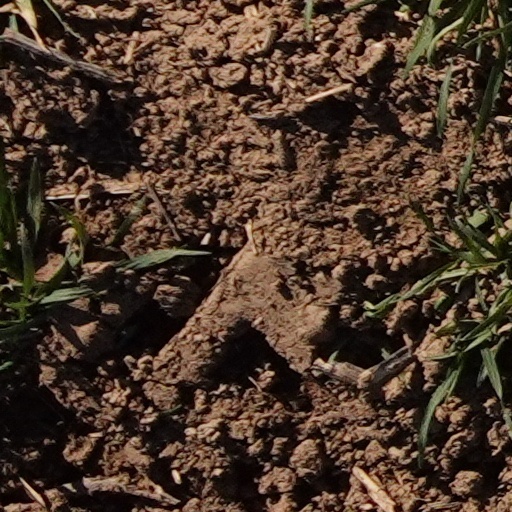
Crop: wheat